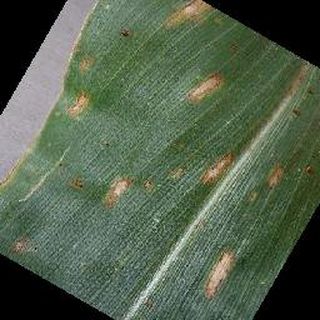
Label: corn_cercospora_leaf_spot